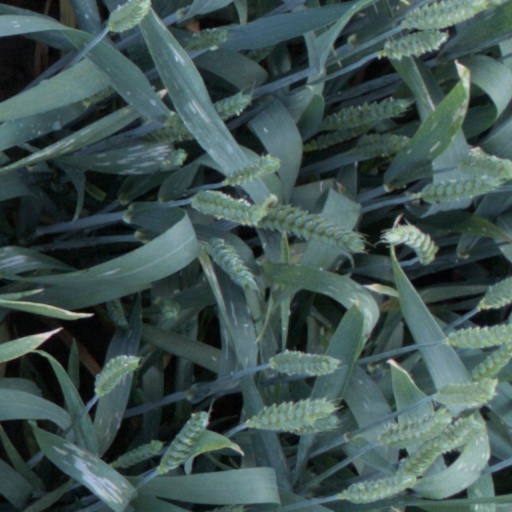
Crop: wheat